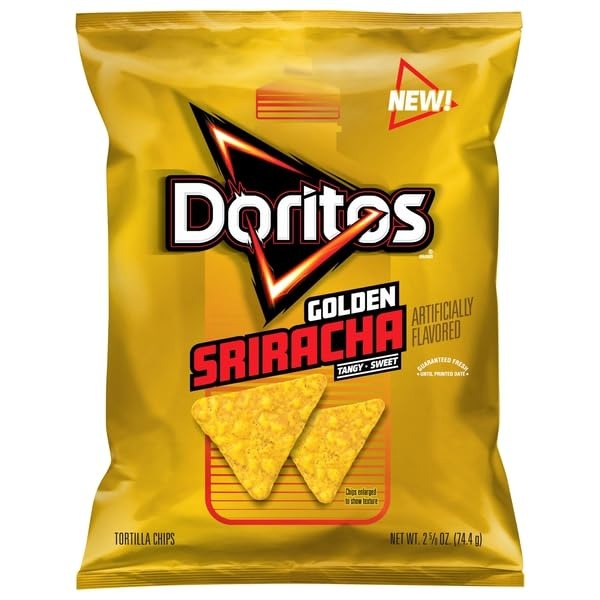
Item Name: Doritos, Tortilla Chips Golden Sriracha, 2.63 Ounce
Product Description: Tortilla Chips And Crisps
Value: 2.63
Unit: Ounce

Price: 2.38